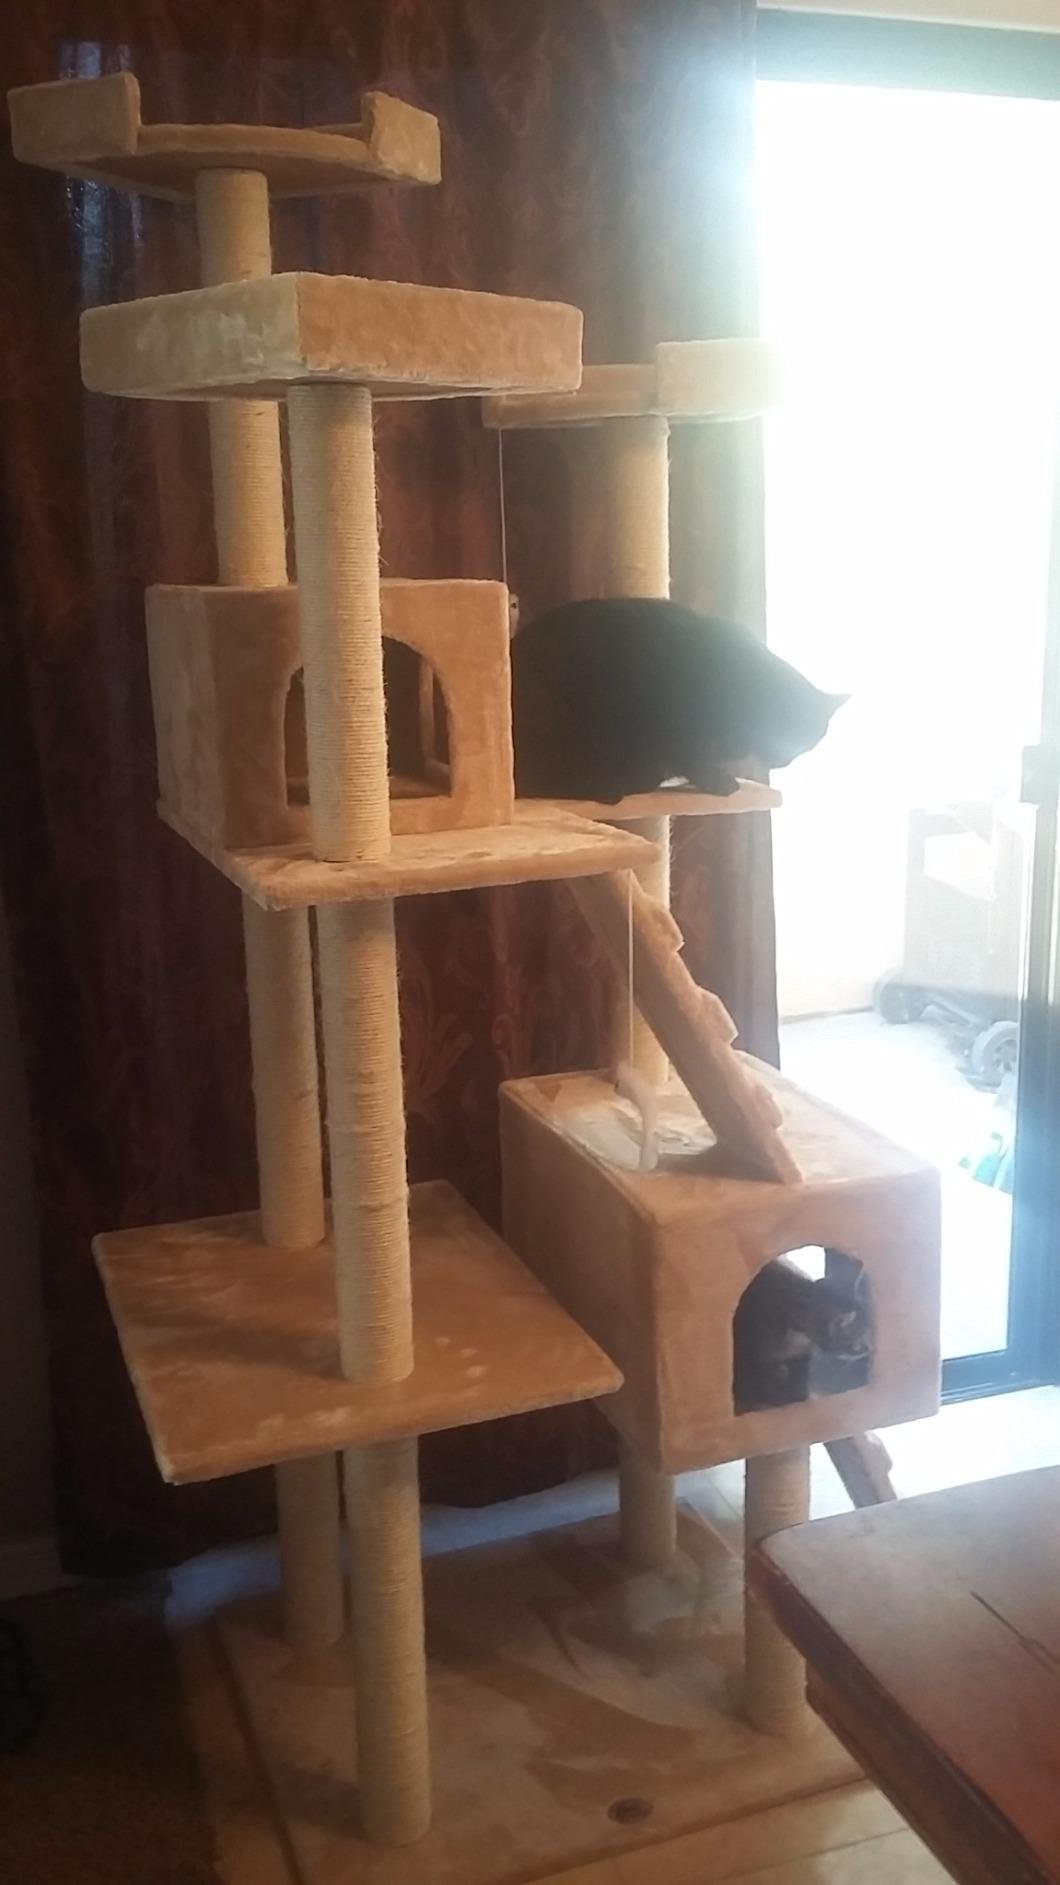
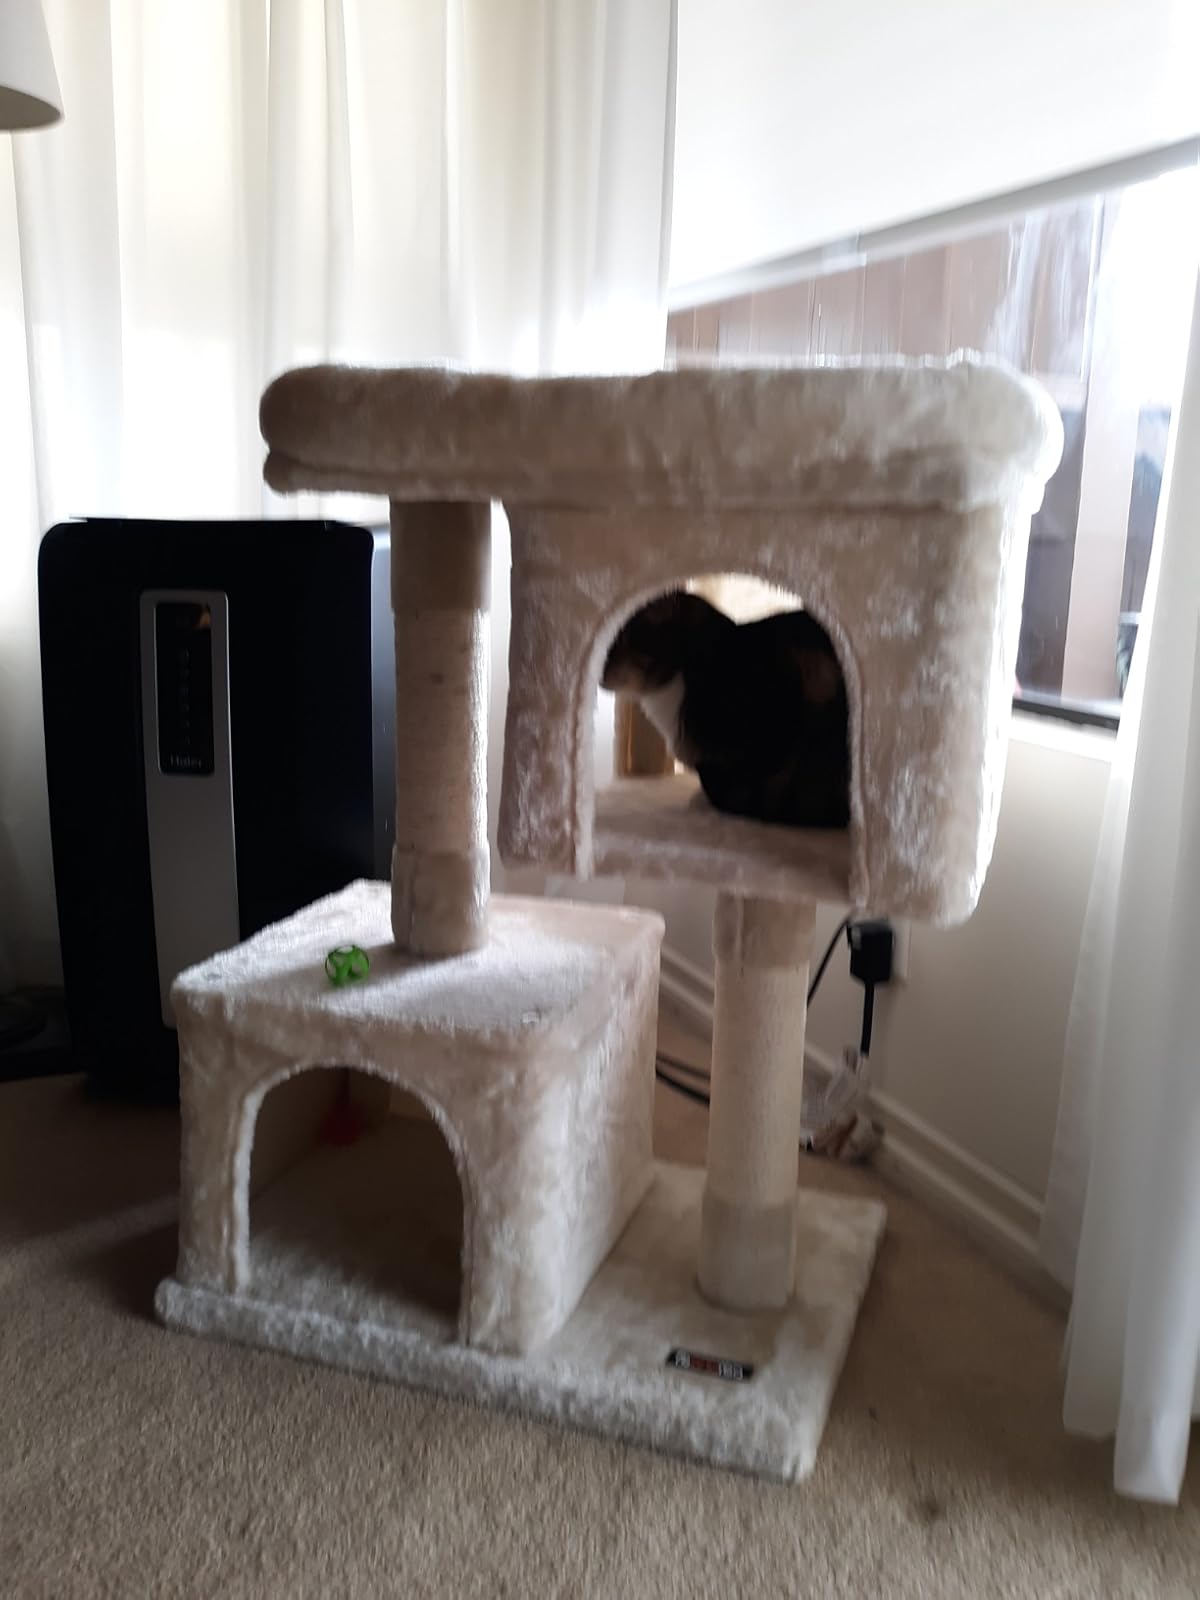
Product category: items_cat tree
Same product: no